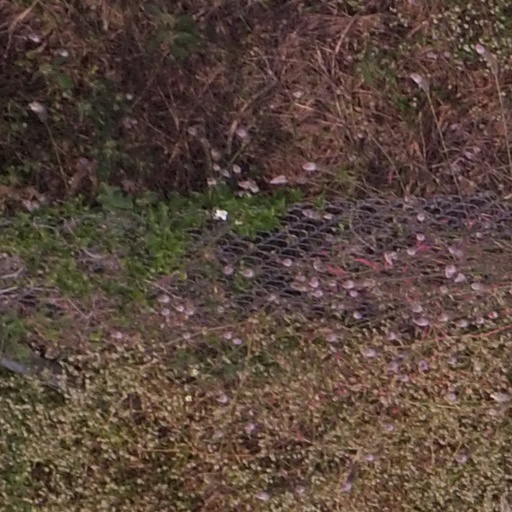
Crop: maize; corn